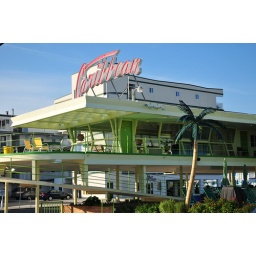
I think I may try to shop out the building in the back and replace it with a nice beach shot.